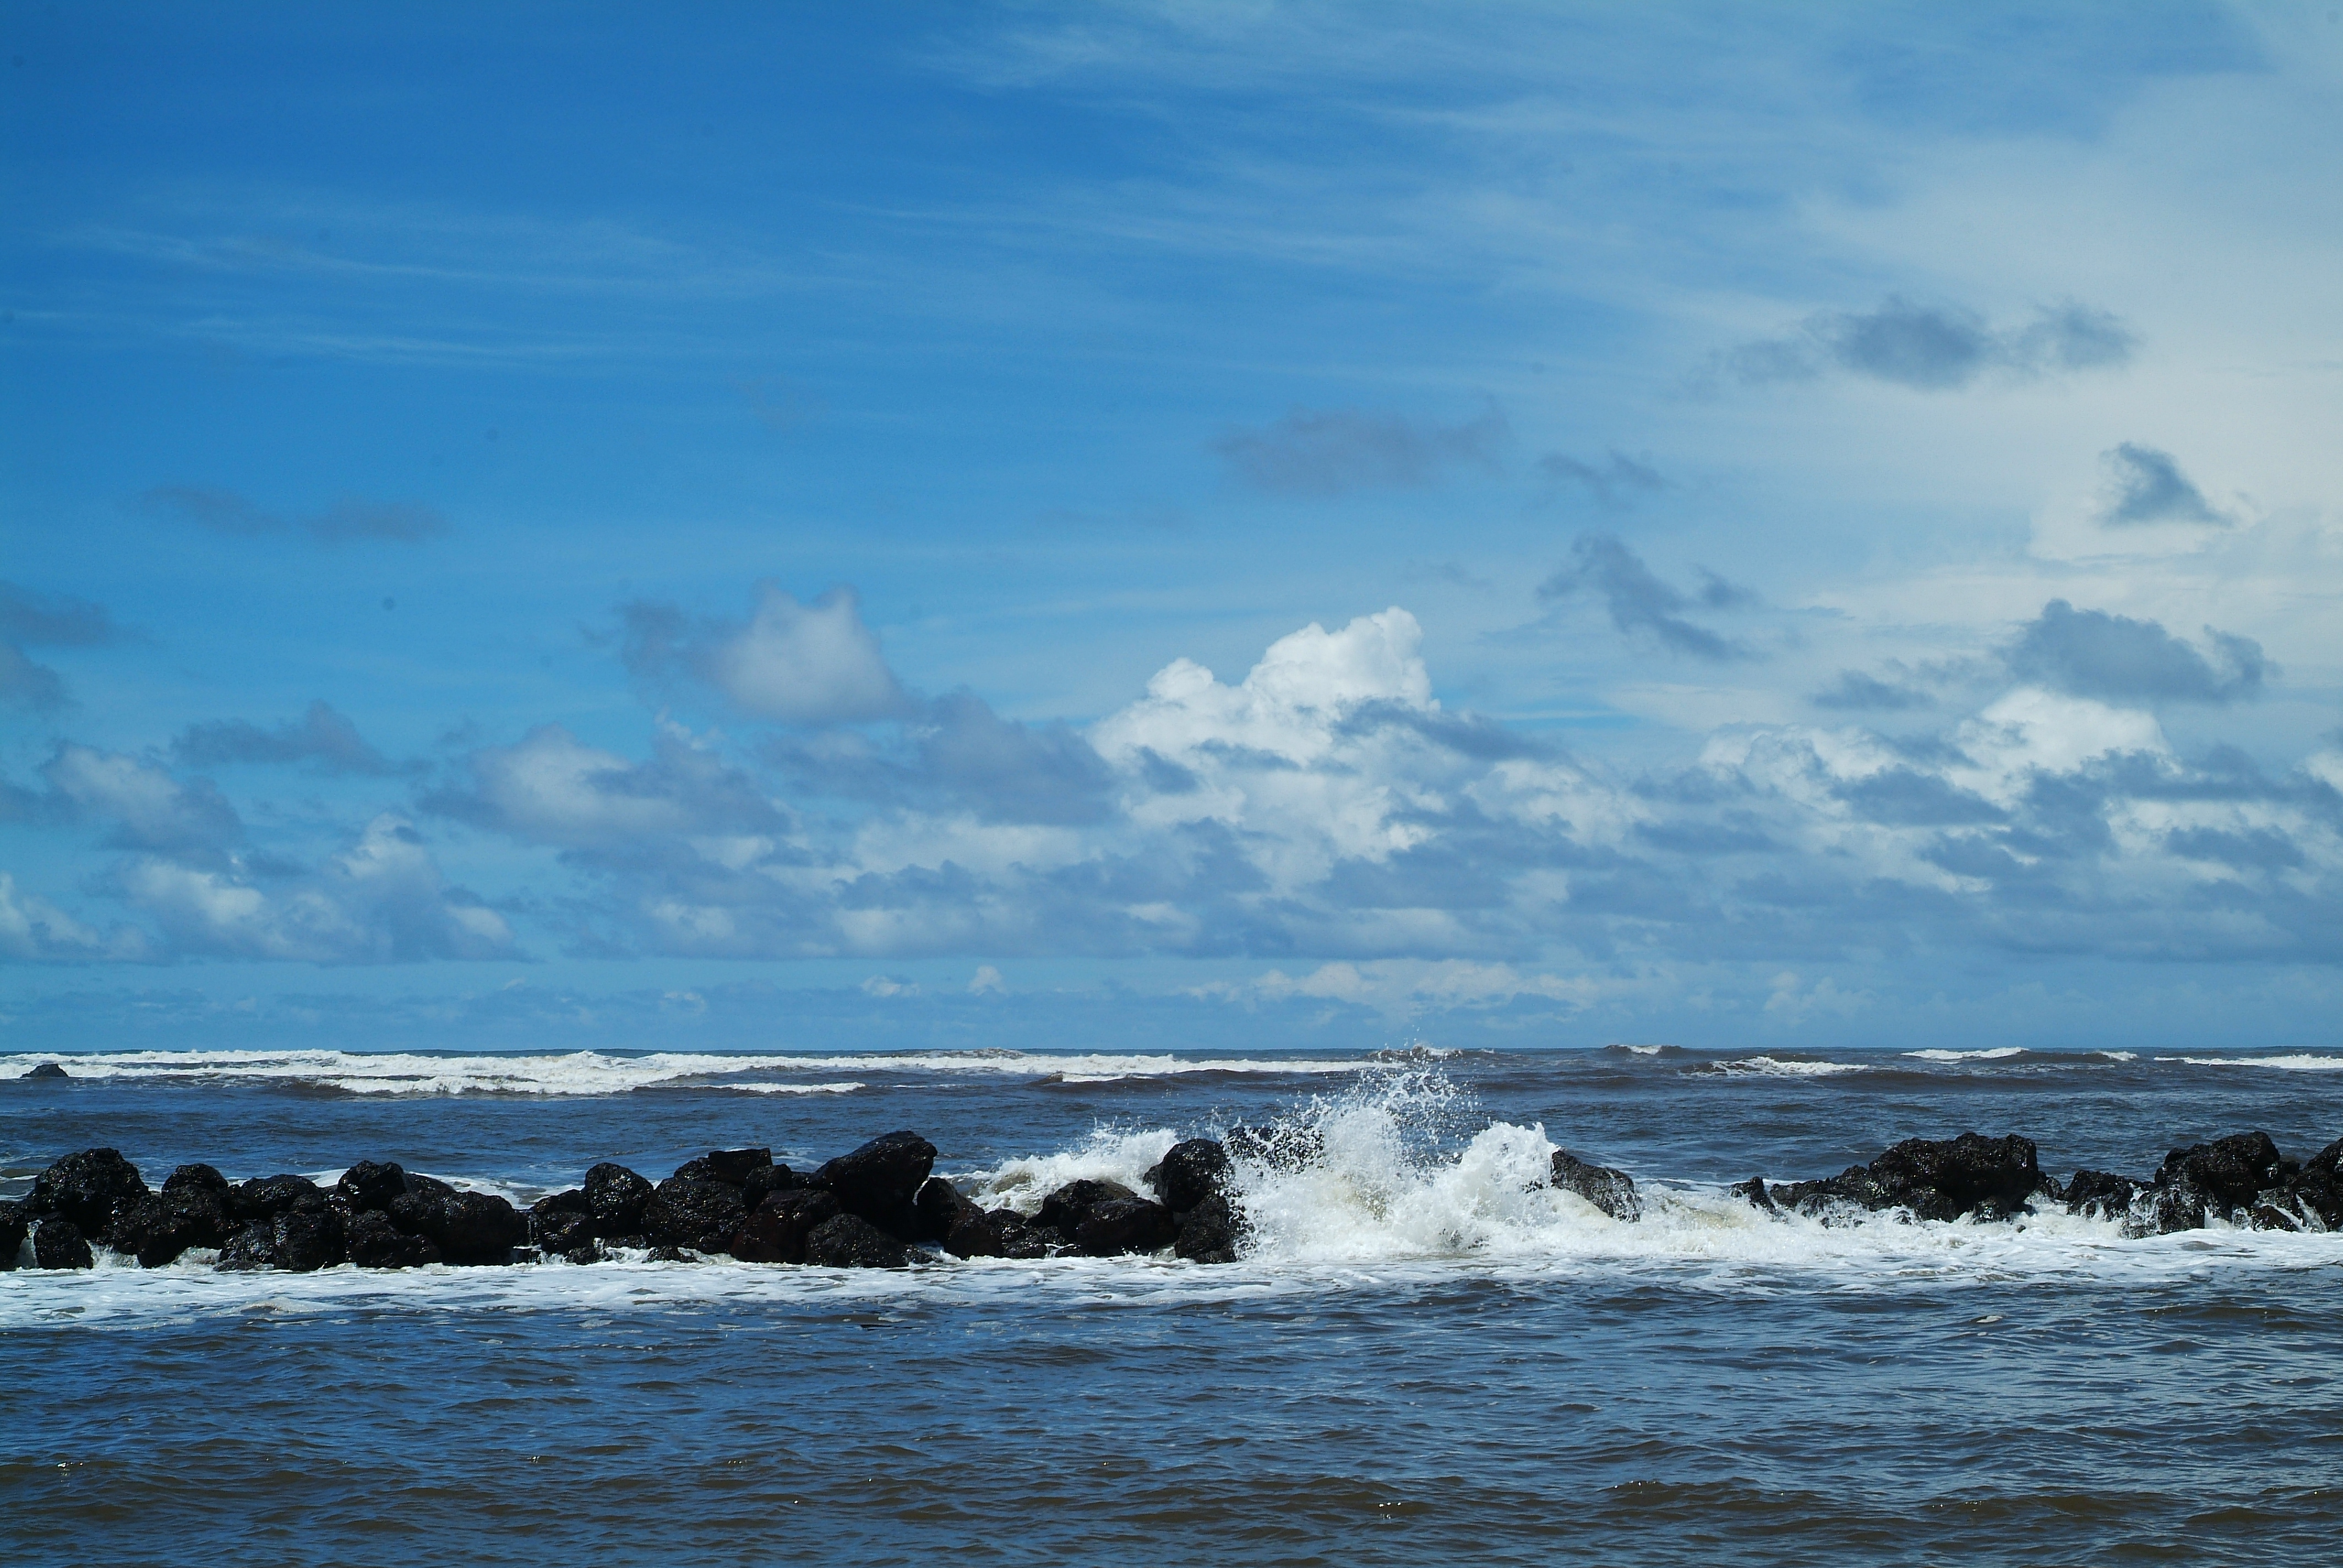
beach, sea, sky, ocean, wave, coastal and oceanic landforms, wind wave, body of water, shore, water, coast, horizon, cloud, headland, phenomenon, promontory, calm, cape, bay, inlet, meteorological phenomenon